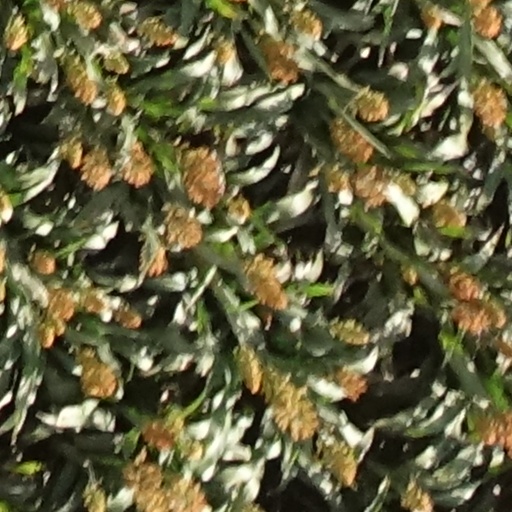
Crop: sorghum